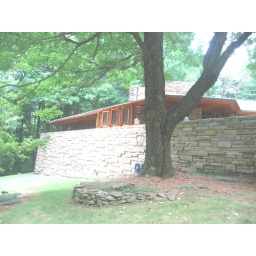
Long shot of back of house. The open windows seen over the wall are located outside the dining room.